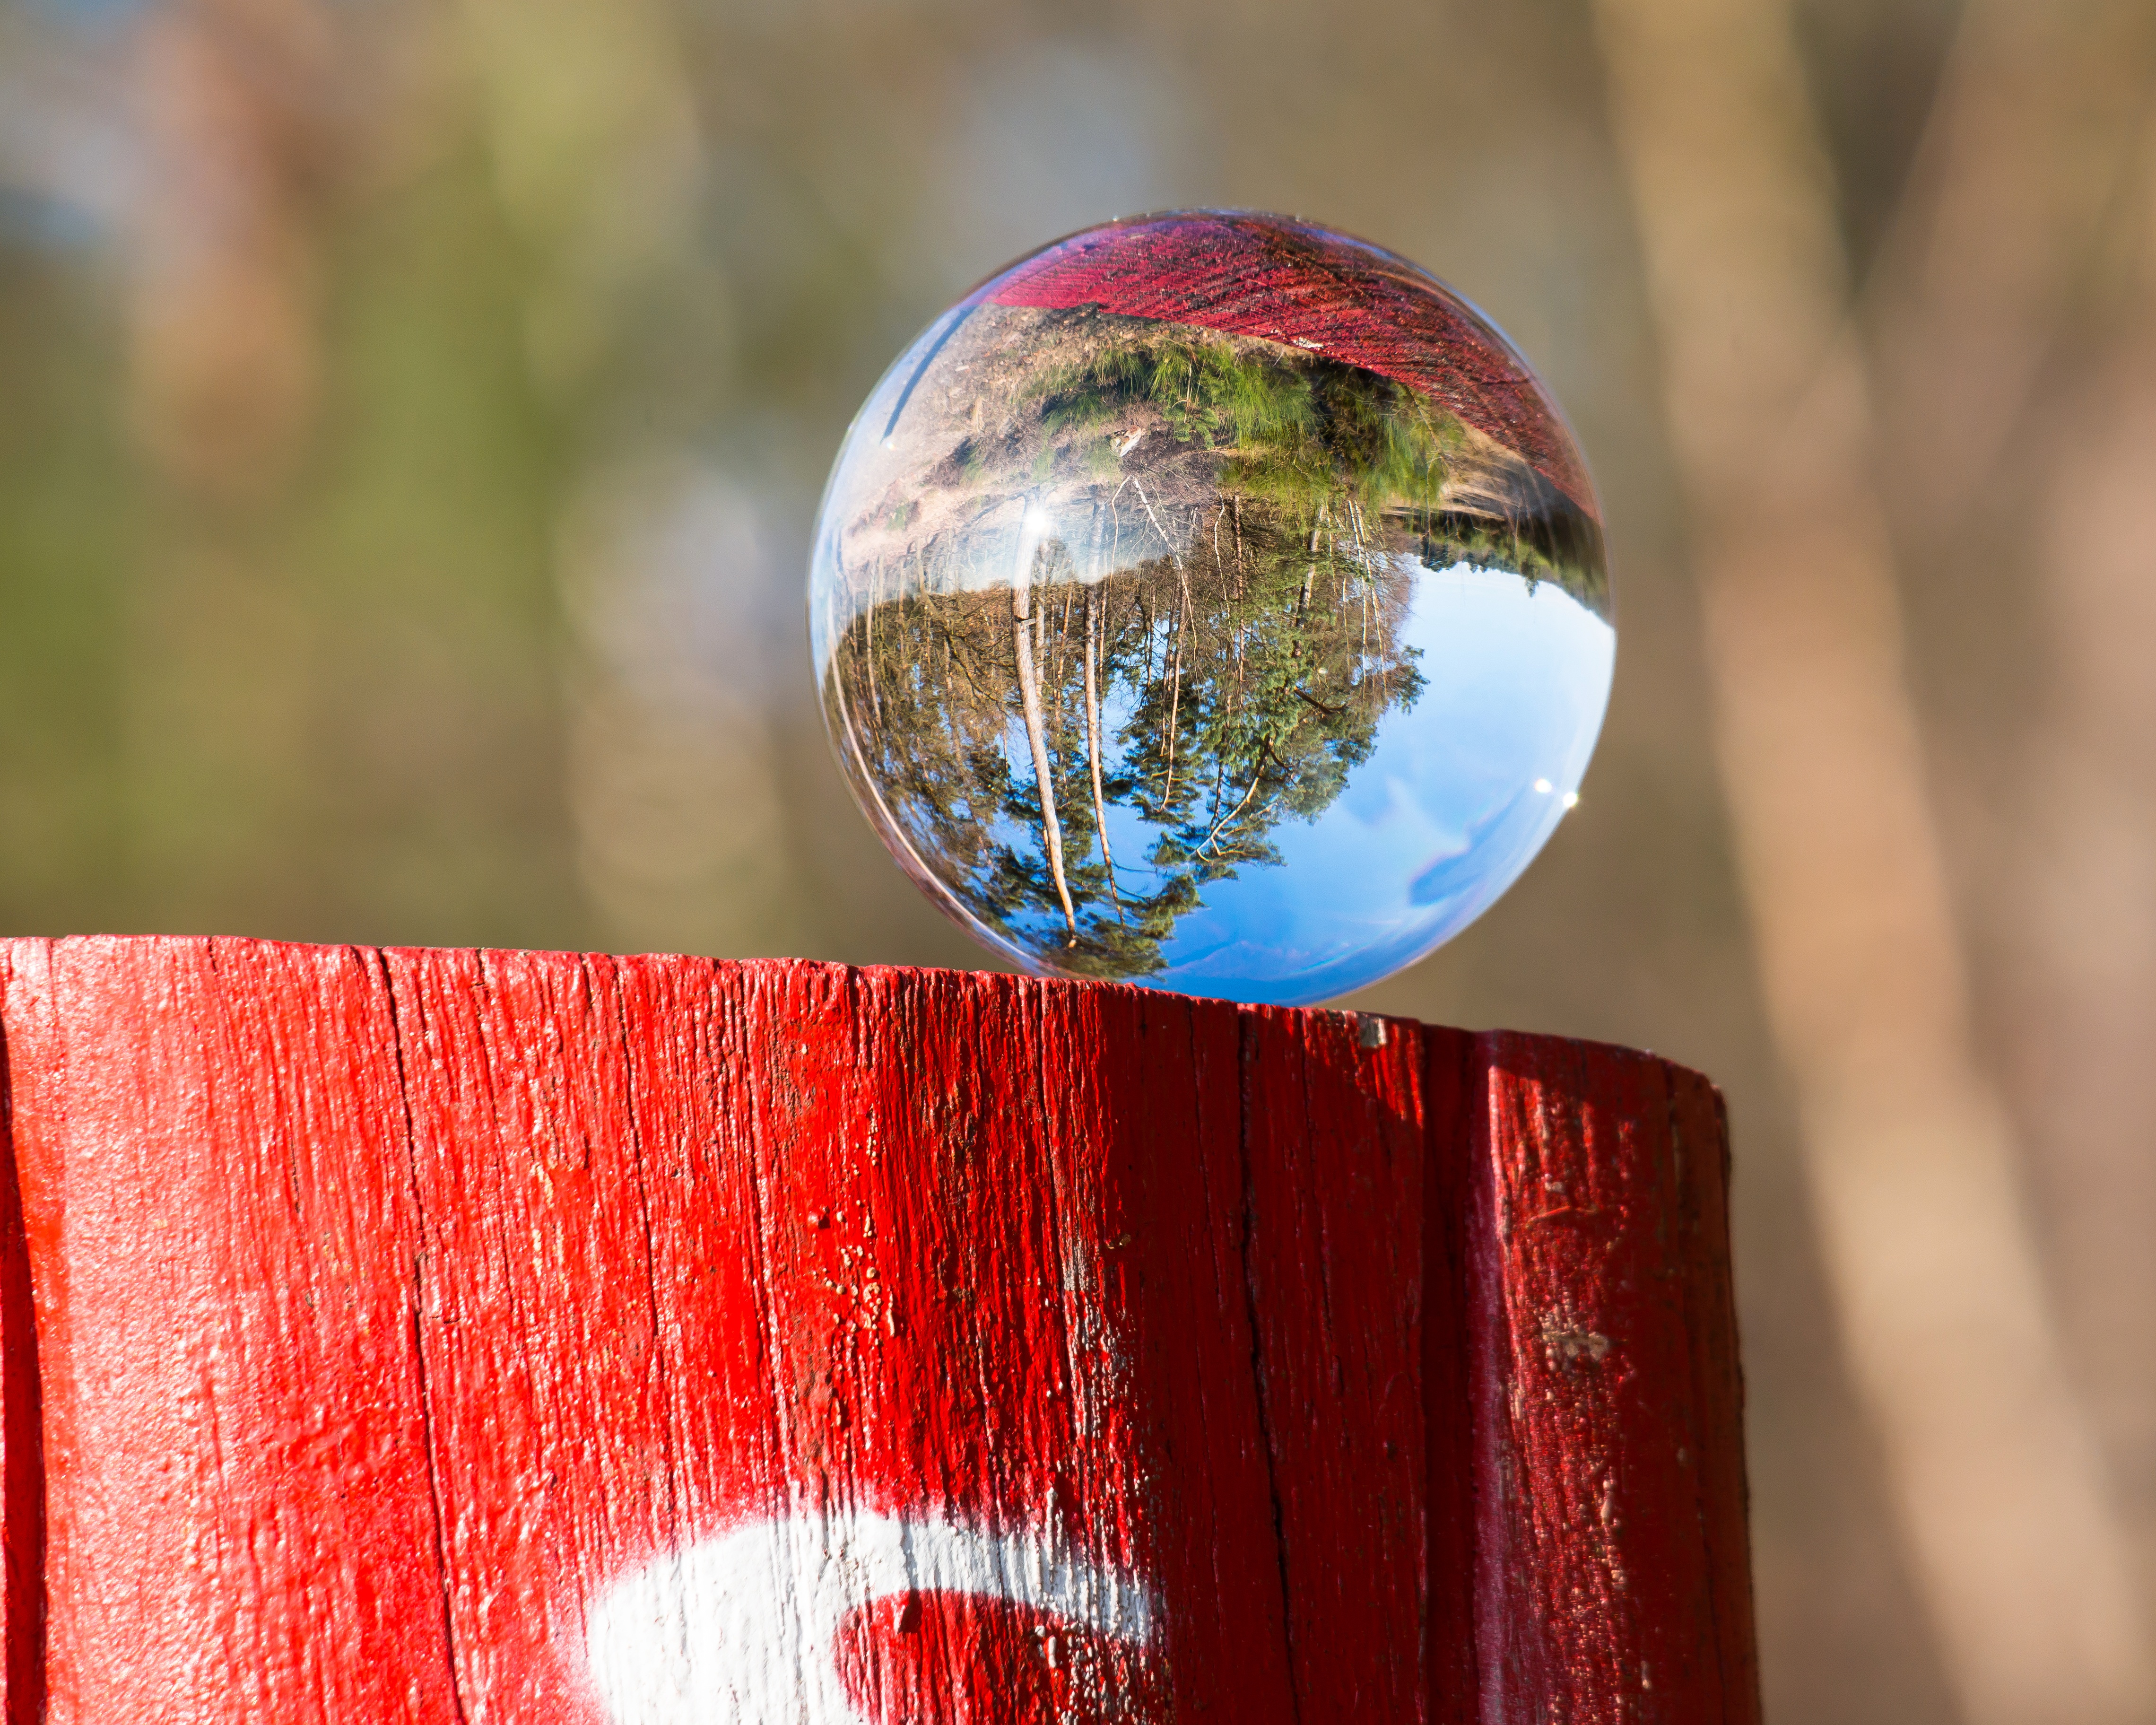
light, post, wood, sun, hiking, leaf, pile, reflection, red, color, shadow, wood pile, close up, shape, glass ball, macro photography, globe image, photo sphere, wooden posts, migratory character, wahner pagan, victory trail